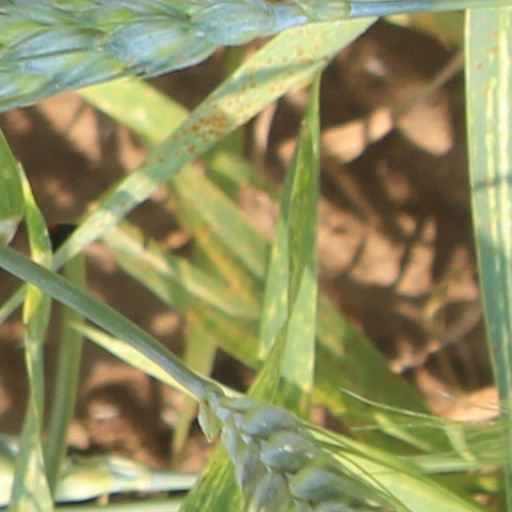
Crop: wheat